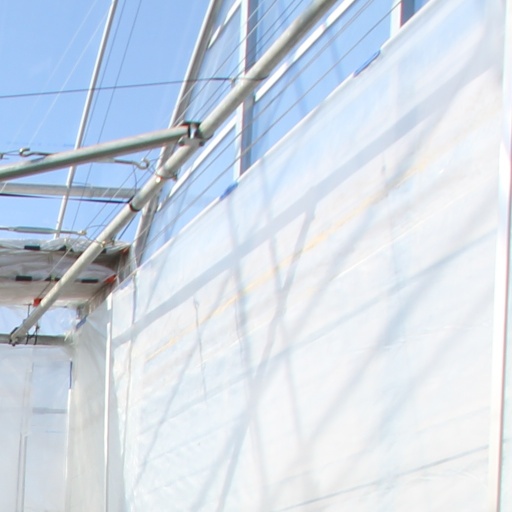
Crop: tomato